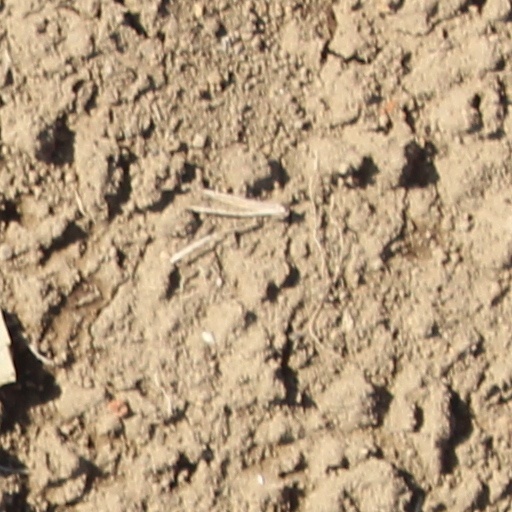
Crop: wheat